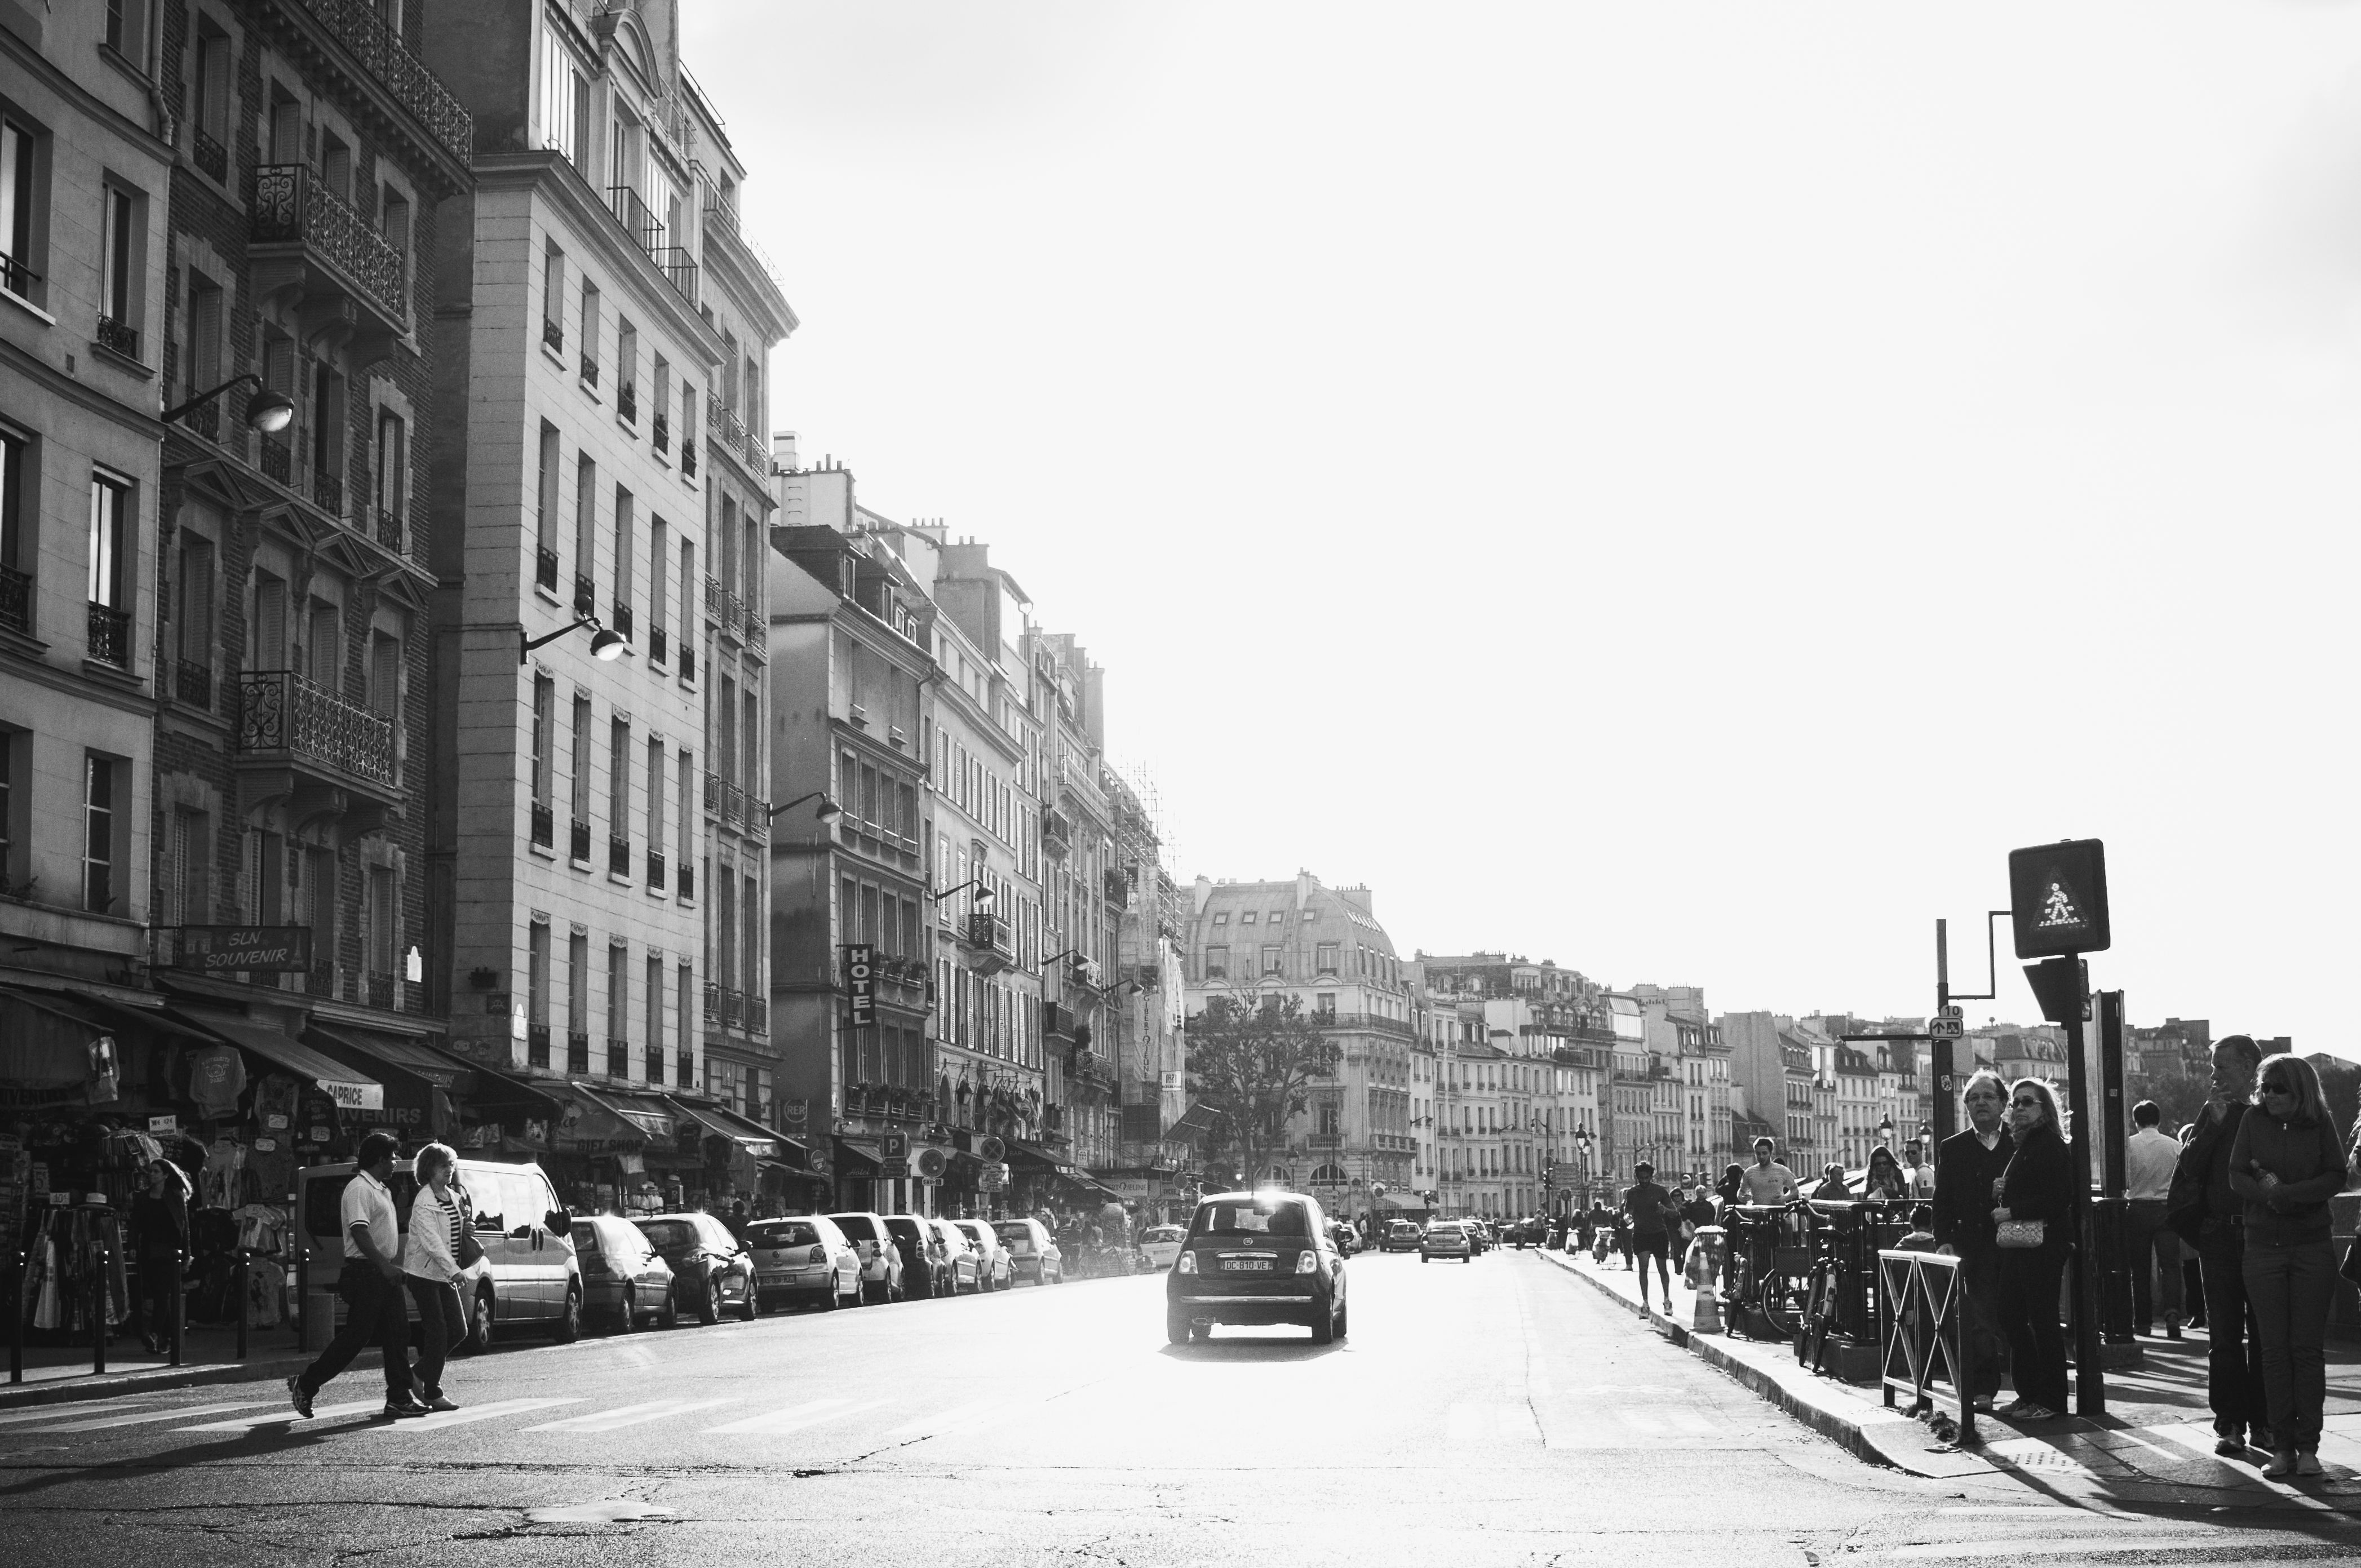
black and white, people, road, street, photography, town, alley, city, urban, cityscape, downtown, city life, monochrome, lane, buildings, infrastructure, cars, metropolis, neighbourhood, pedestrian crossing, urban area, monochrome photography, residential area, human settlement, nonbuilding structure